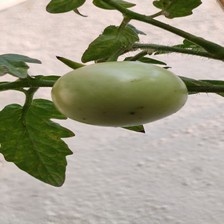
Label: tomato